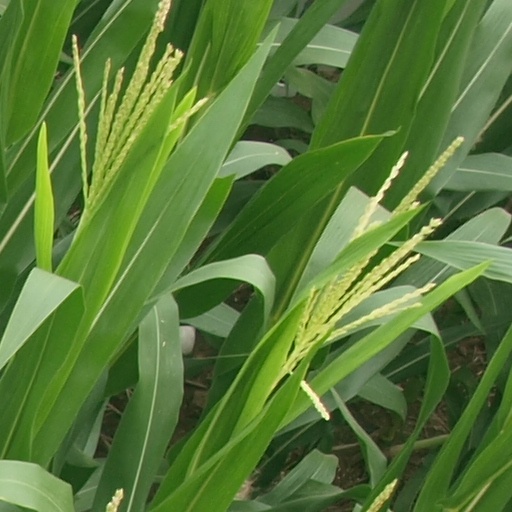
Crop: maize; corn